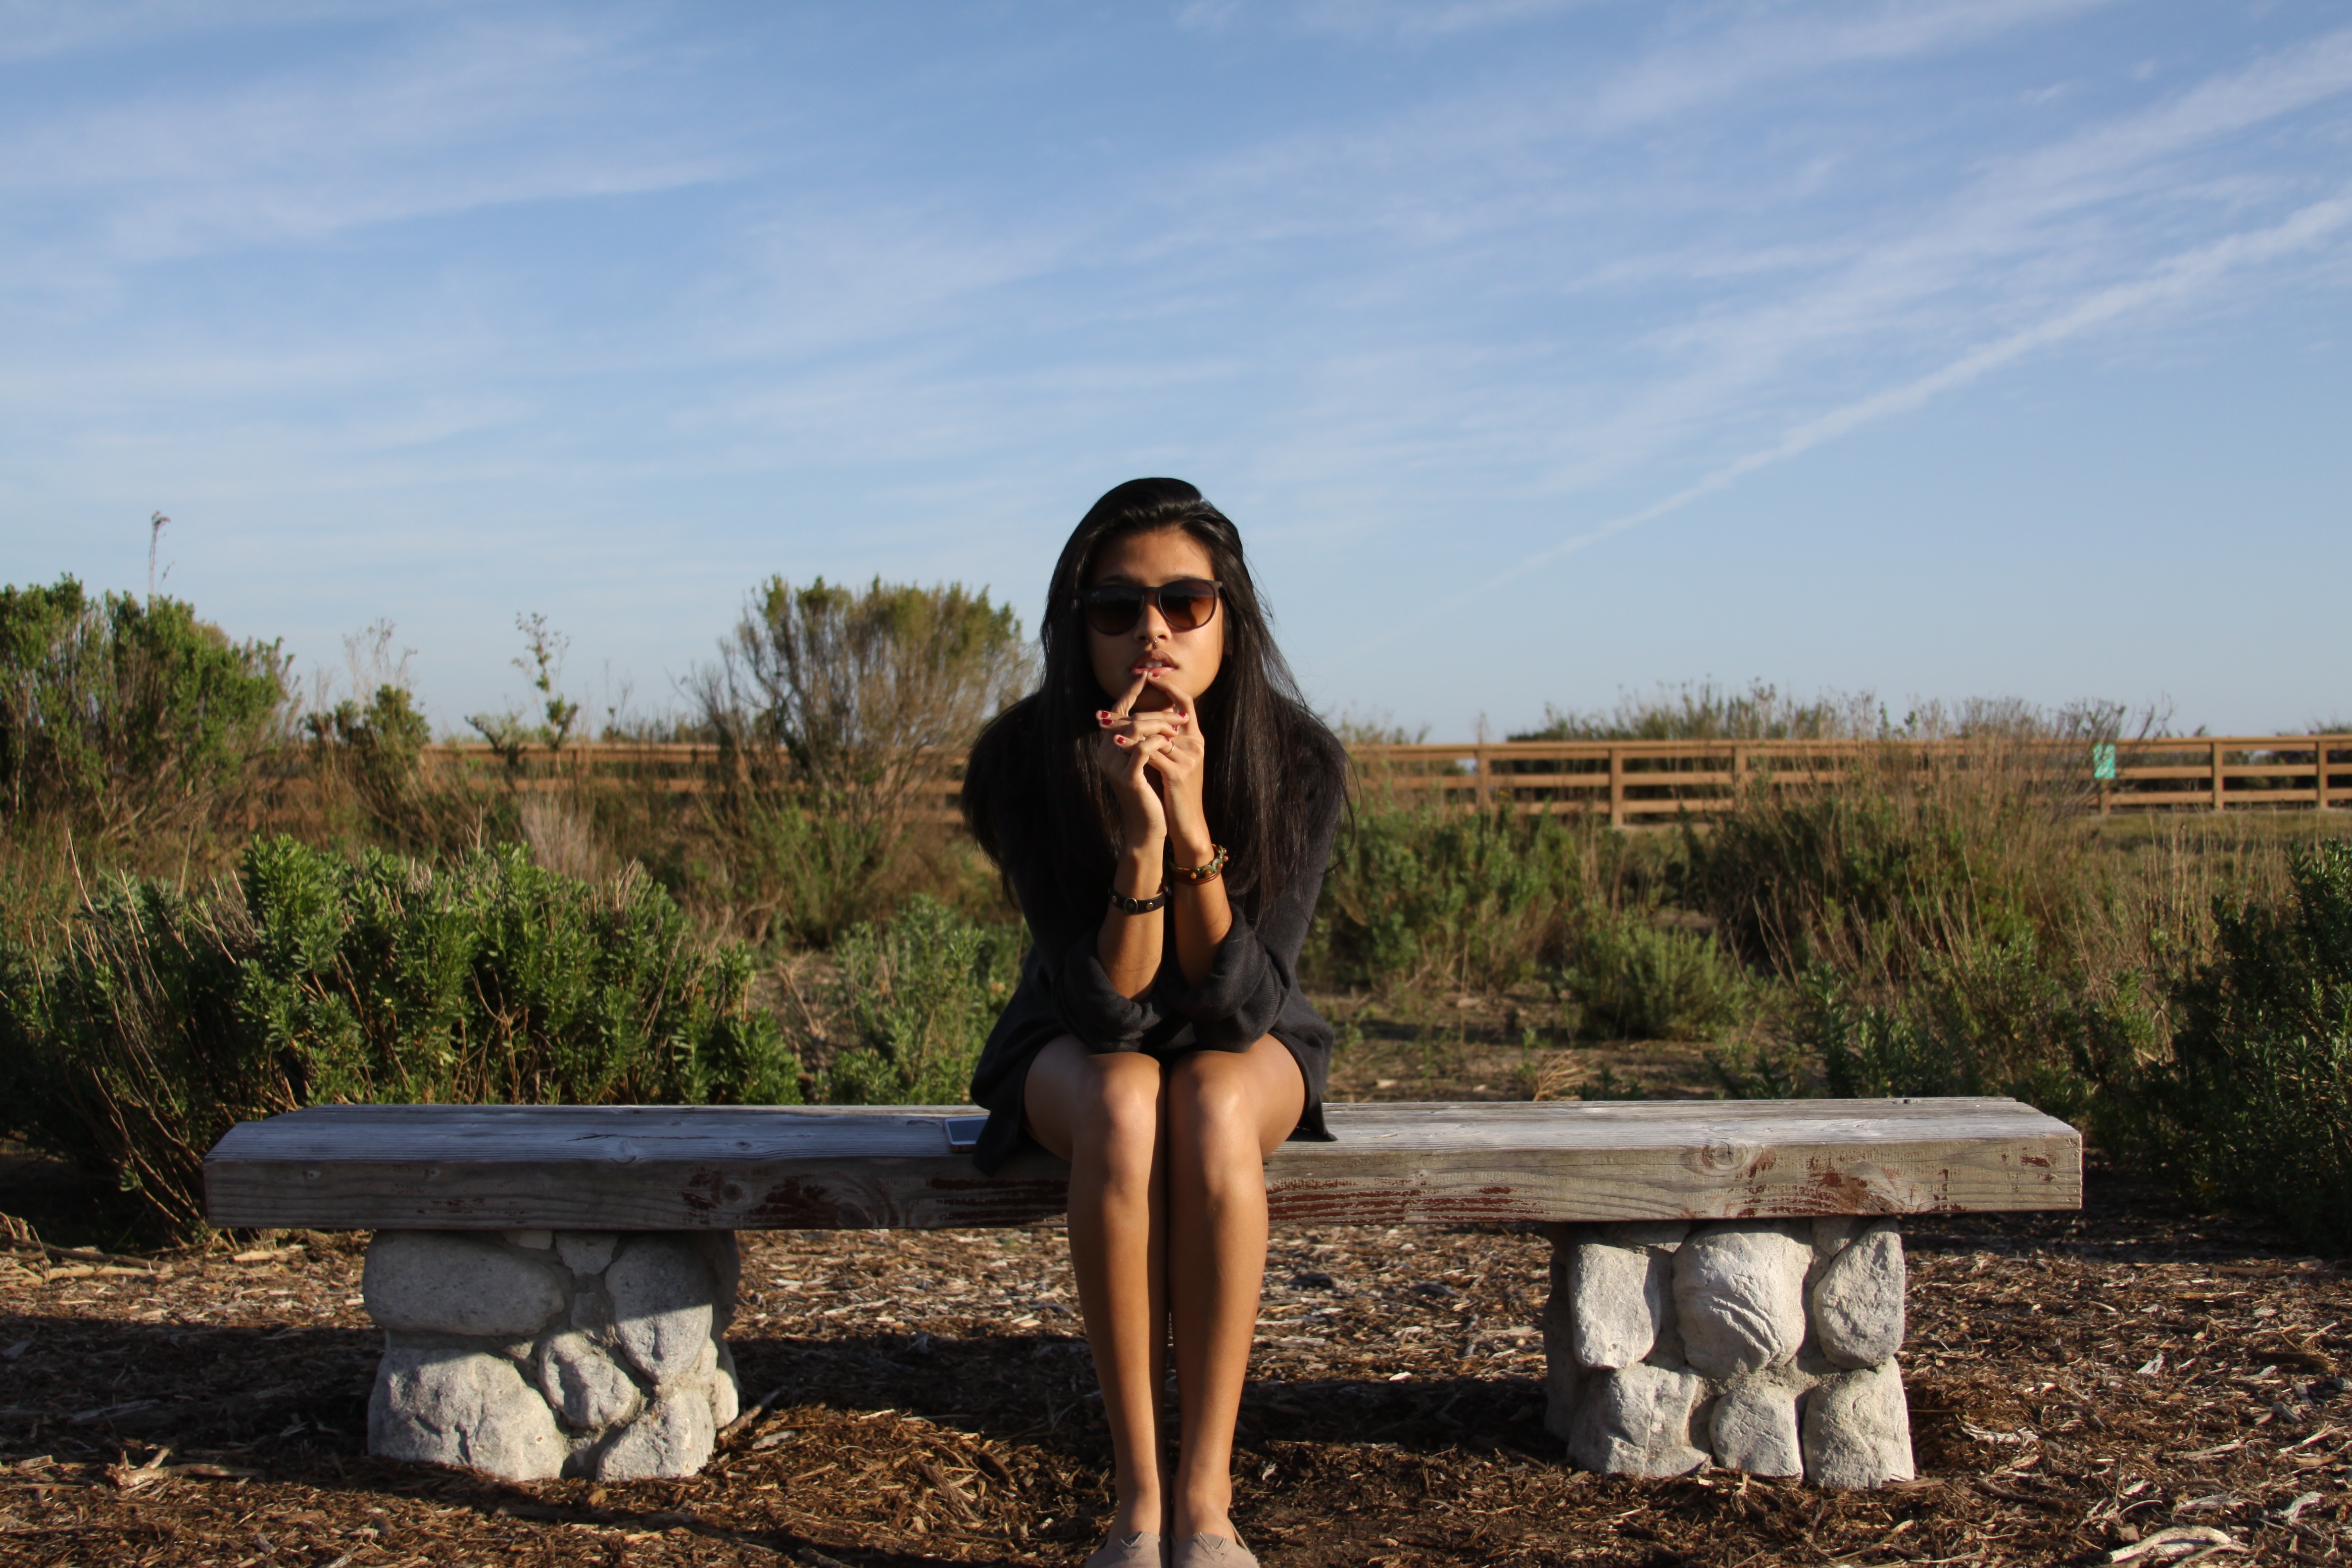
girl, photography, vacation, leg, model, sitting, photograph, beauty, photo shoot, human positions